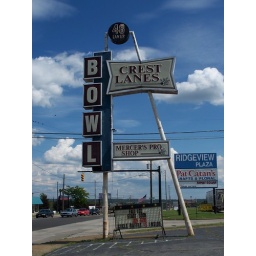
Mostly plastic plus a bit of neon on the sign for Crest Lanes in Warren, Ohio.